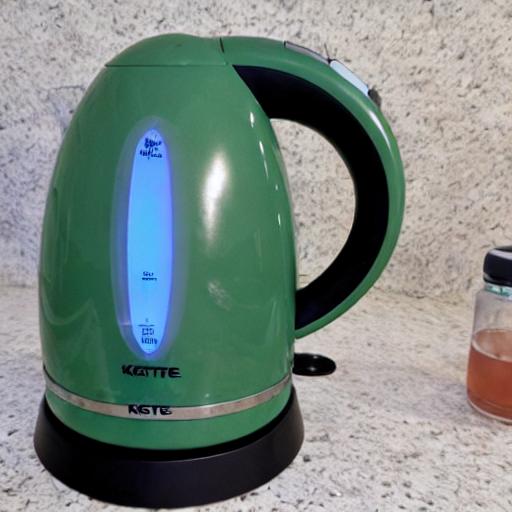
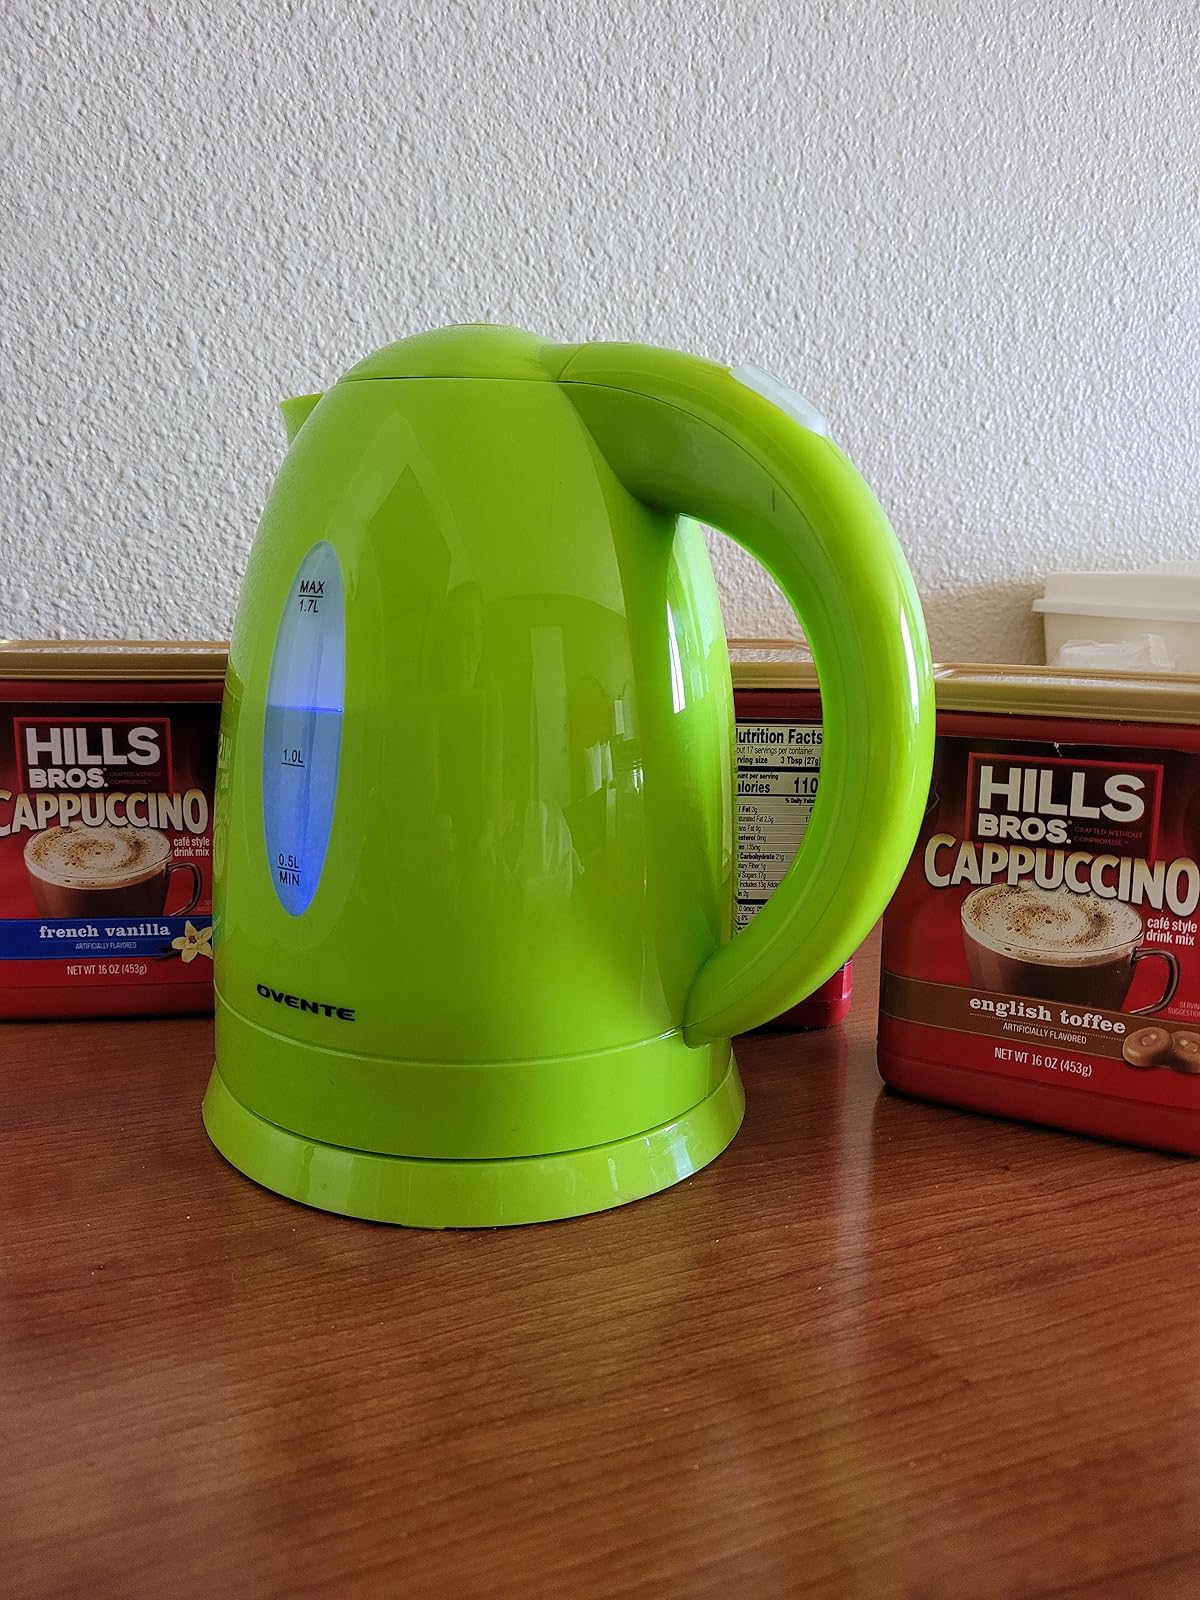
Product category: items_kettle
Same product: no